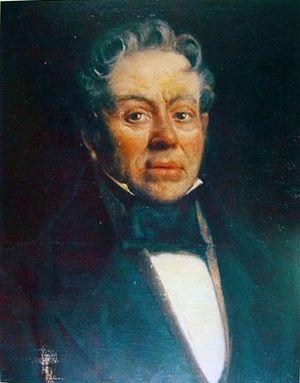
Achille Talarico est un peintre italien de l'École napolitaine actif dans la seconde moitié du XIXᵉ siècle.